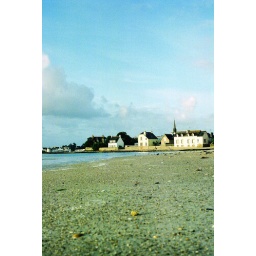
face in the sand with my 1968 Zenit Camera